Fortepan

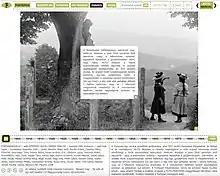
Fortepan archive, March 4, 2011, soon after its launch in 2010.

The new public archive was launched on August 20, 2010, featuring full-size photos organized chronologically along a timeline and controlled by a slider. The chronological approach immediately contextualized the photos in history, telling a visual story of Hungary through the photos of multiple family collections. As Miklós Tamási noted in a 2021 interview with investor György Simó, "Something was needed to link the photos together and there is no better tool than time." Tamási also determined to end the timeline at the year 1990, not because this marked a period in Hungarian history when Hungary was transitioning from communism to democracy, but because Tamási was convinced photos after 1990, firmly in the digital photography era, were less interesting.